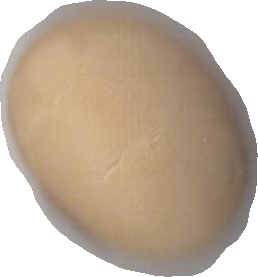
Variety: Anjasmoro